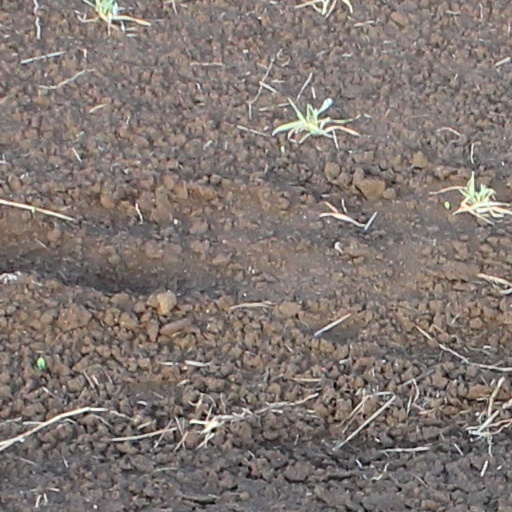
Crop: wheat